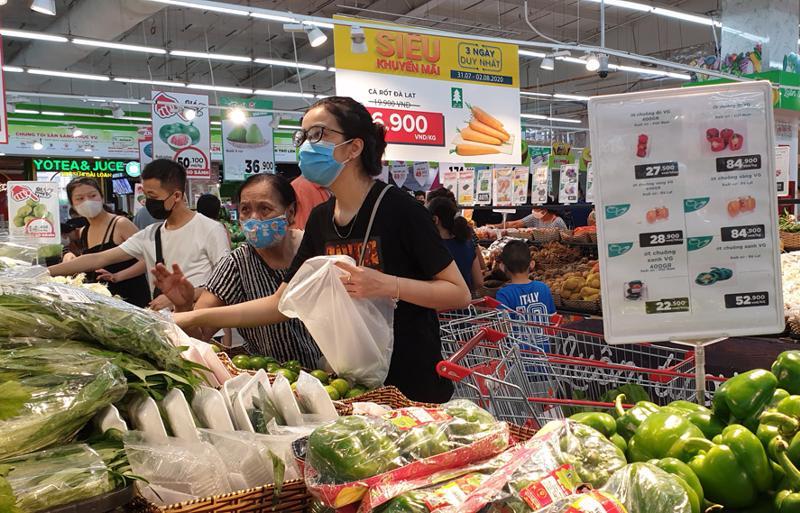
có một vài người đang đứng ở trước quầy hàng rau củ quả